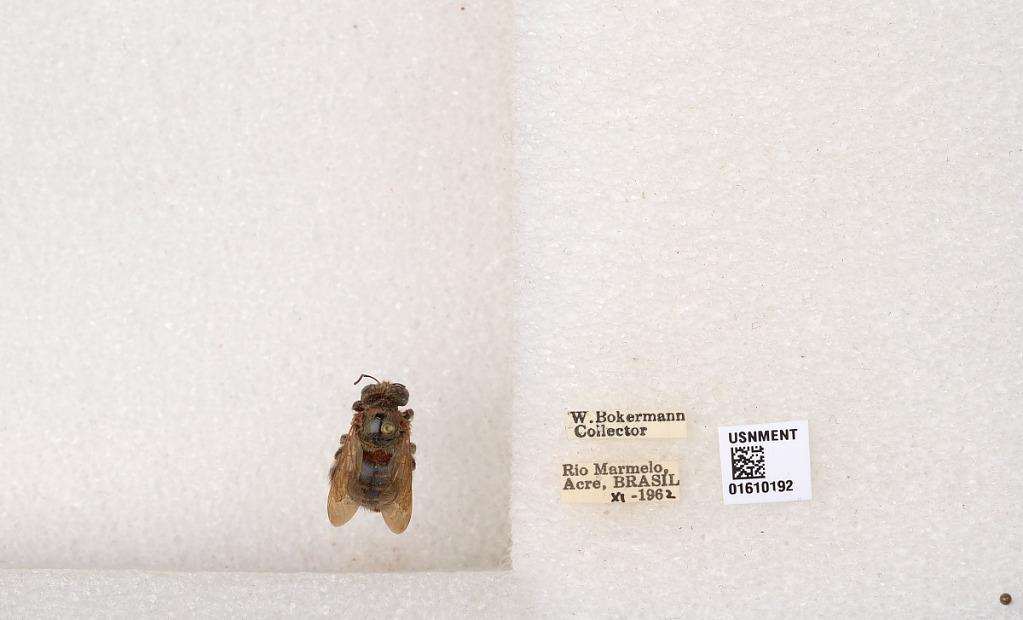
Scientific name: Xylocopa (Schonnherria) anthophoroides Smith
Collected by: W. Bokermann
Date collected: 1962-11-1
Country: Brazil
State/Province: Acre
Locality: Rio Marmelo
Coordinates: -9.6233, -66.213